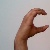
The image shows a hand gesture representing the letter 'C' in Indian Sign Language.